Naukri

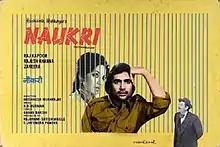

Naukri is a 1978 Bollywood film directed by Hrishikesh Mukherjee. It was critically acclaimed and became an unexpected flop at the box office. However over the years, the film has been appreciated by the audiences in its screening in television and has gained a cult following over the years. Raj Kapoor and Rajesh Khanna starred in this movie, set in 1944–1947.